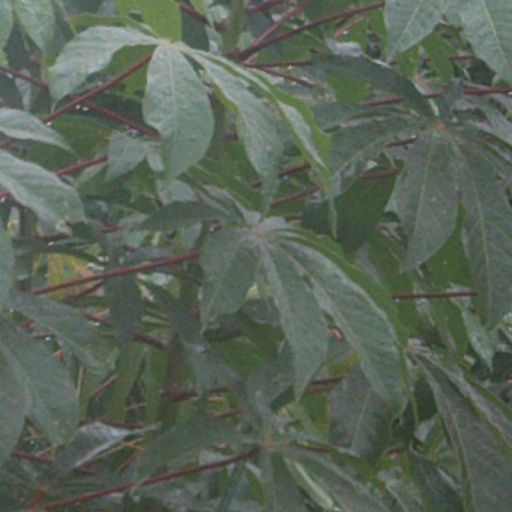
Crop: cassava